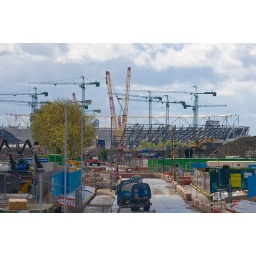
A quick shot out of the car window from the A12. I wasn't driving by the way.